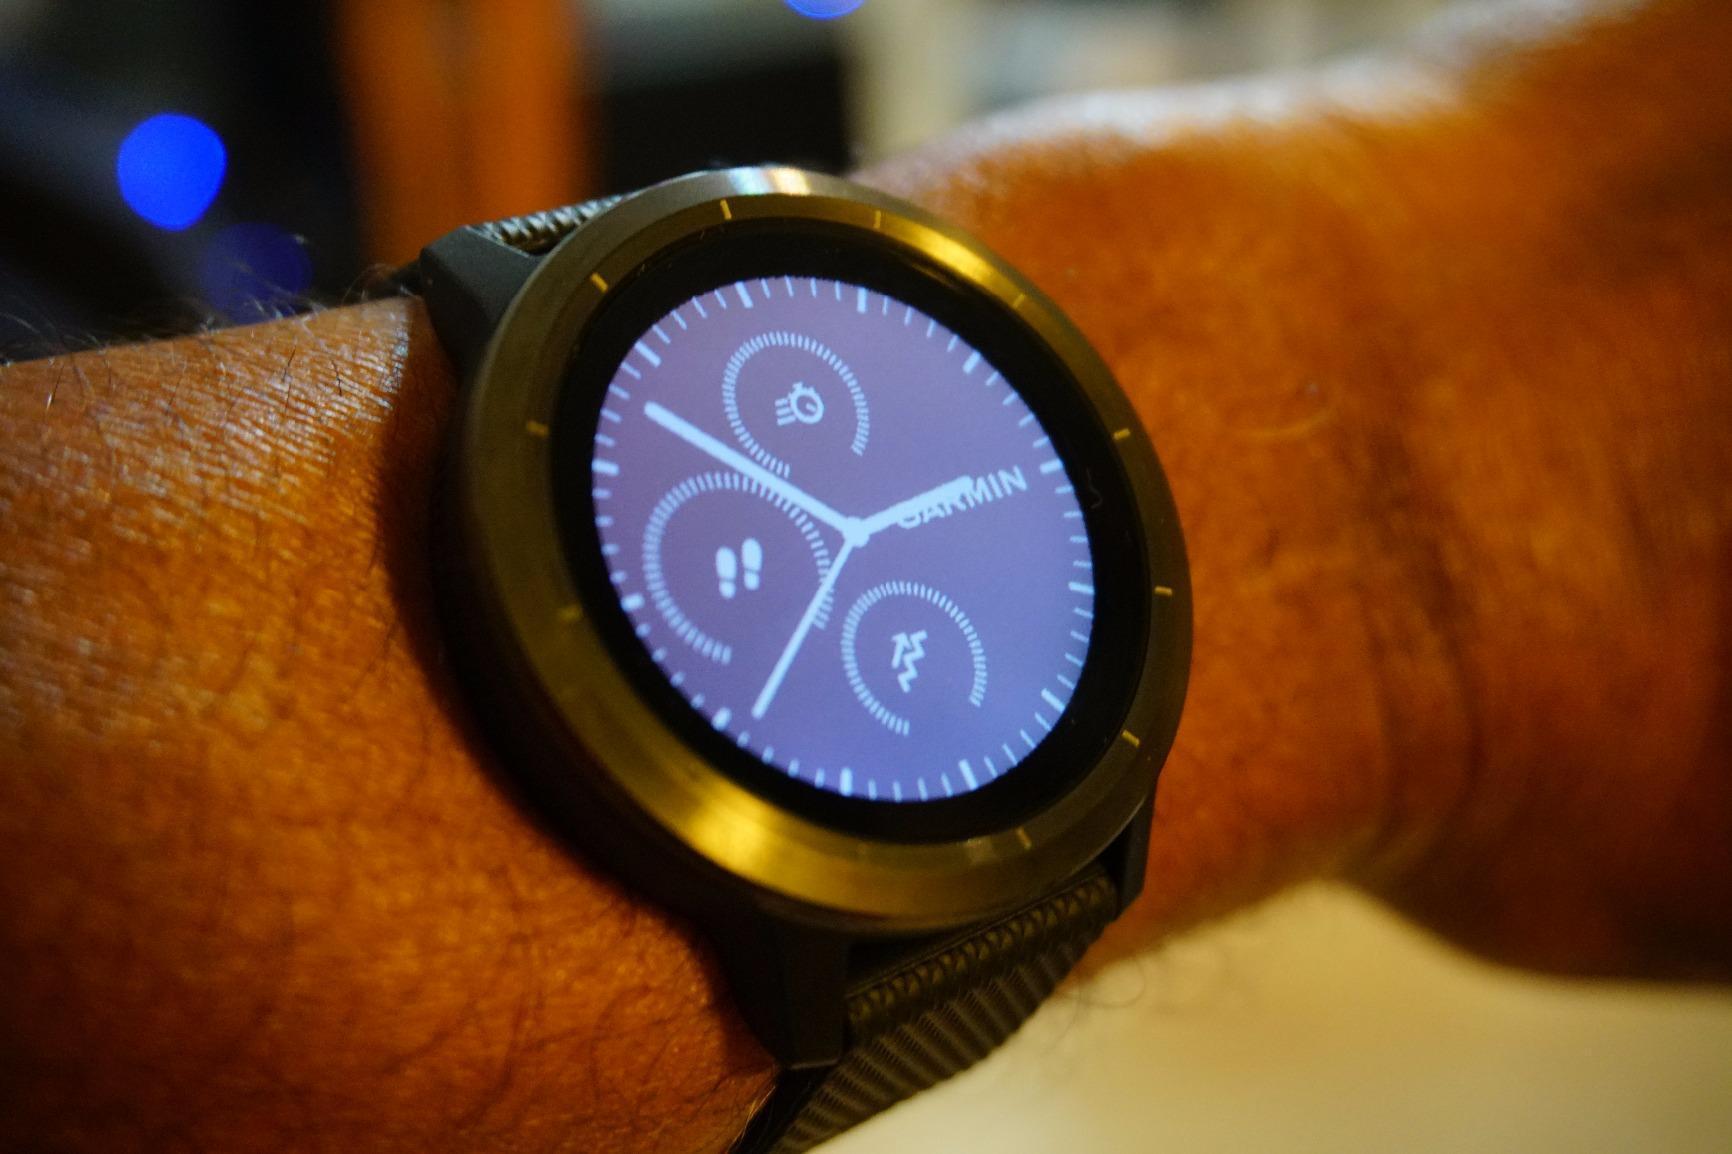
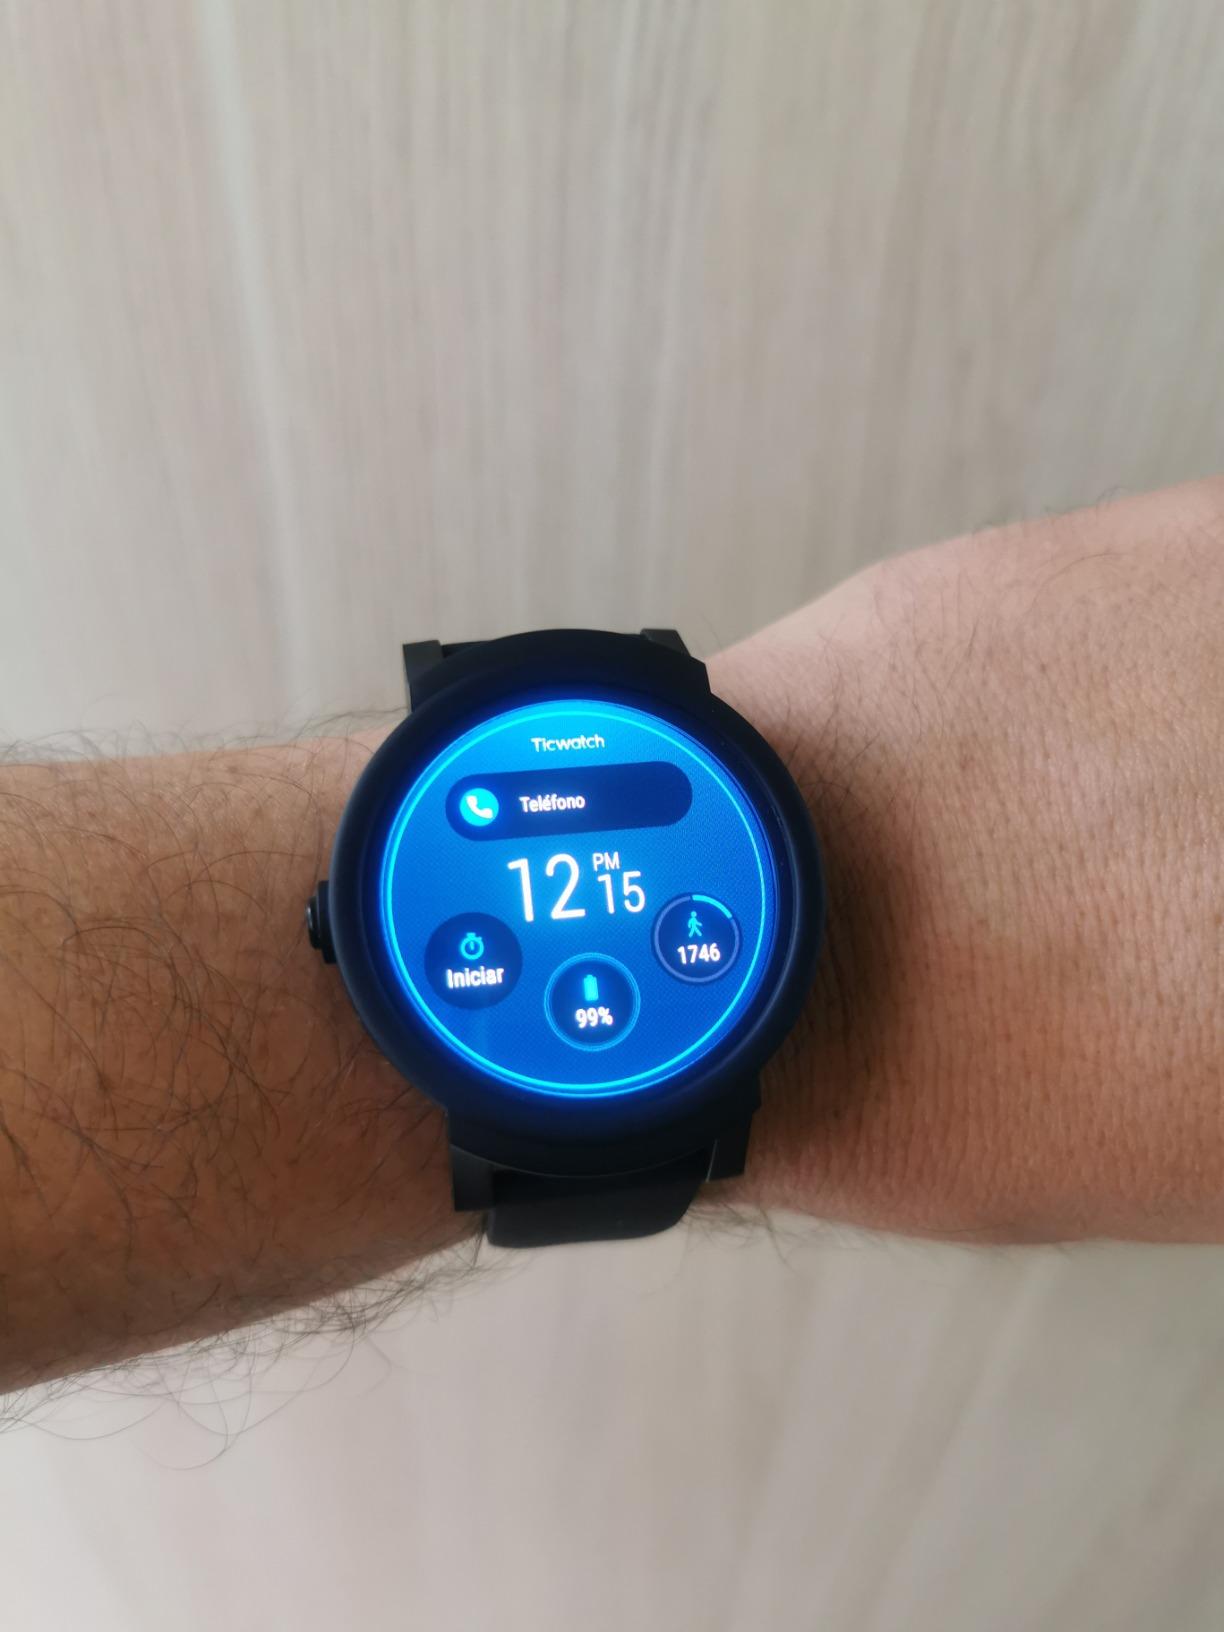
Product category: smartwatch
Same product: no